Ryan A. Conklin

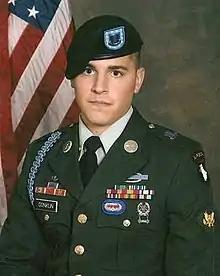
Portrait of SPC Conklin, 2006

Ryan Allen Conklin (born April 1, 1985) is a former Sergeant in the United States Army, known as a cast member on the MTV reality television series, "", and star of "The Real World Presents: Return to Duty", a 2009 documentary that chronicled his second tour of duty serving as part of Operation Iraqi Freedom, and author of the Iraq War memoir, "An Angel From Hell".